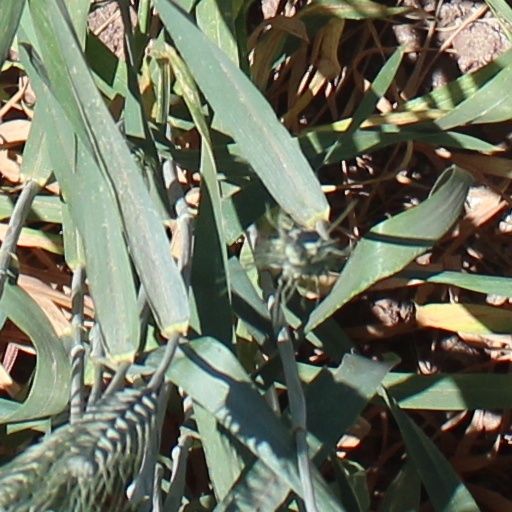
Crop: wheat